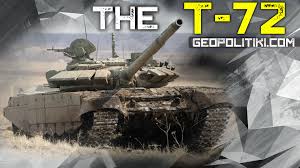
Label: T-72